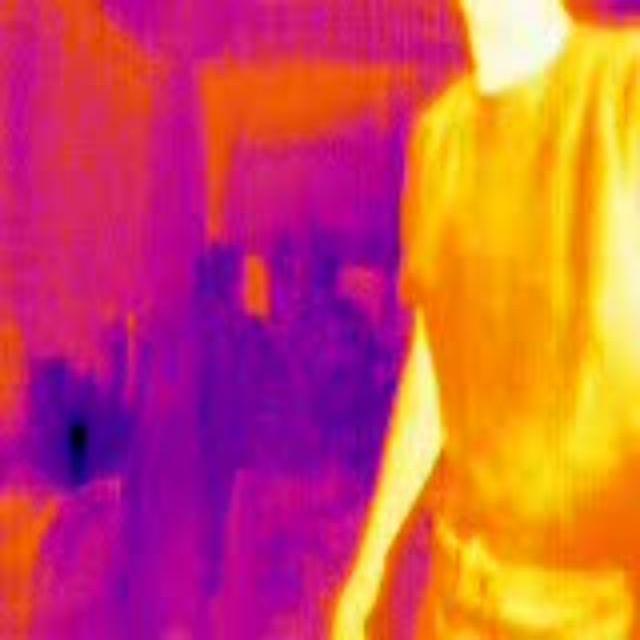
Detected objects:
label: person